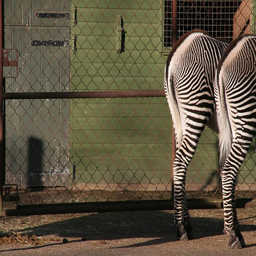
The back ends of two zebras are shown along with a chain link fence.
Two zebras are standing side by side at the zoo
The back ends of two zebras are seen near a rusted fence.
Two zebra standing next to each other near a fence.
The rear end of two zebras standing in front of a building.